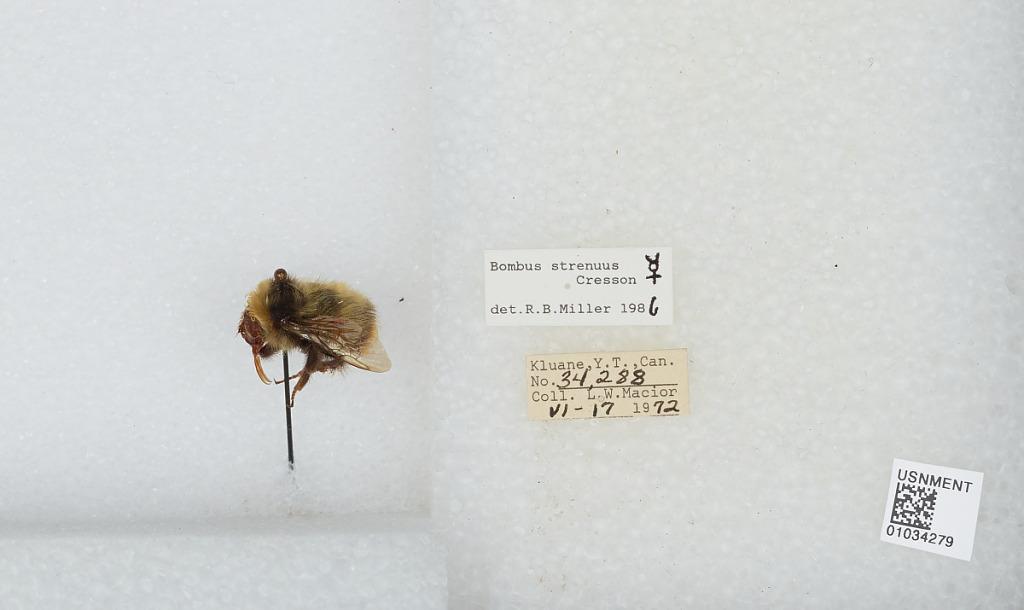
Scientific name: Bombus (Alpinobombus) neoboreus Sladen
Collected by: L. Macior
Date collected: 1972-6-17
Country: Canada
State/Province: Yukon Territory
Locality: Kluane
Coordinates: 60.75, -139.5
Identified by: Miller, R. B.